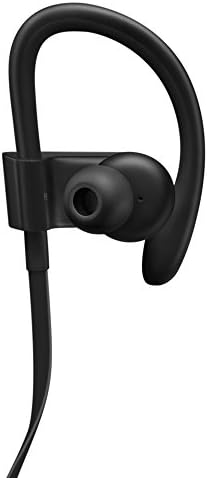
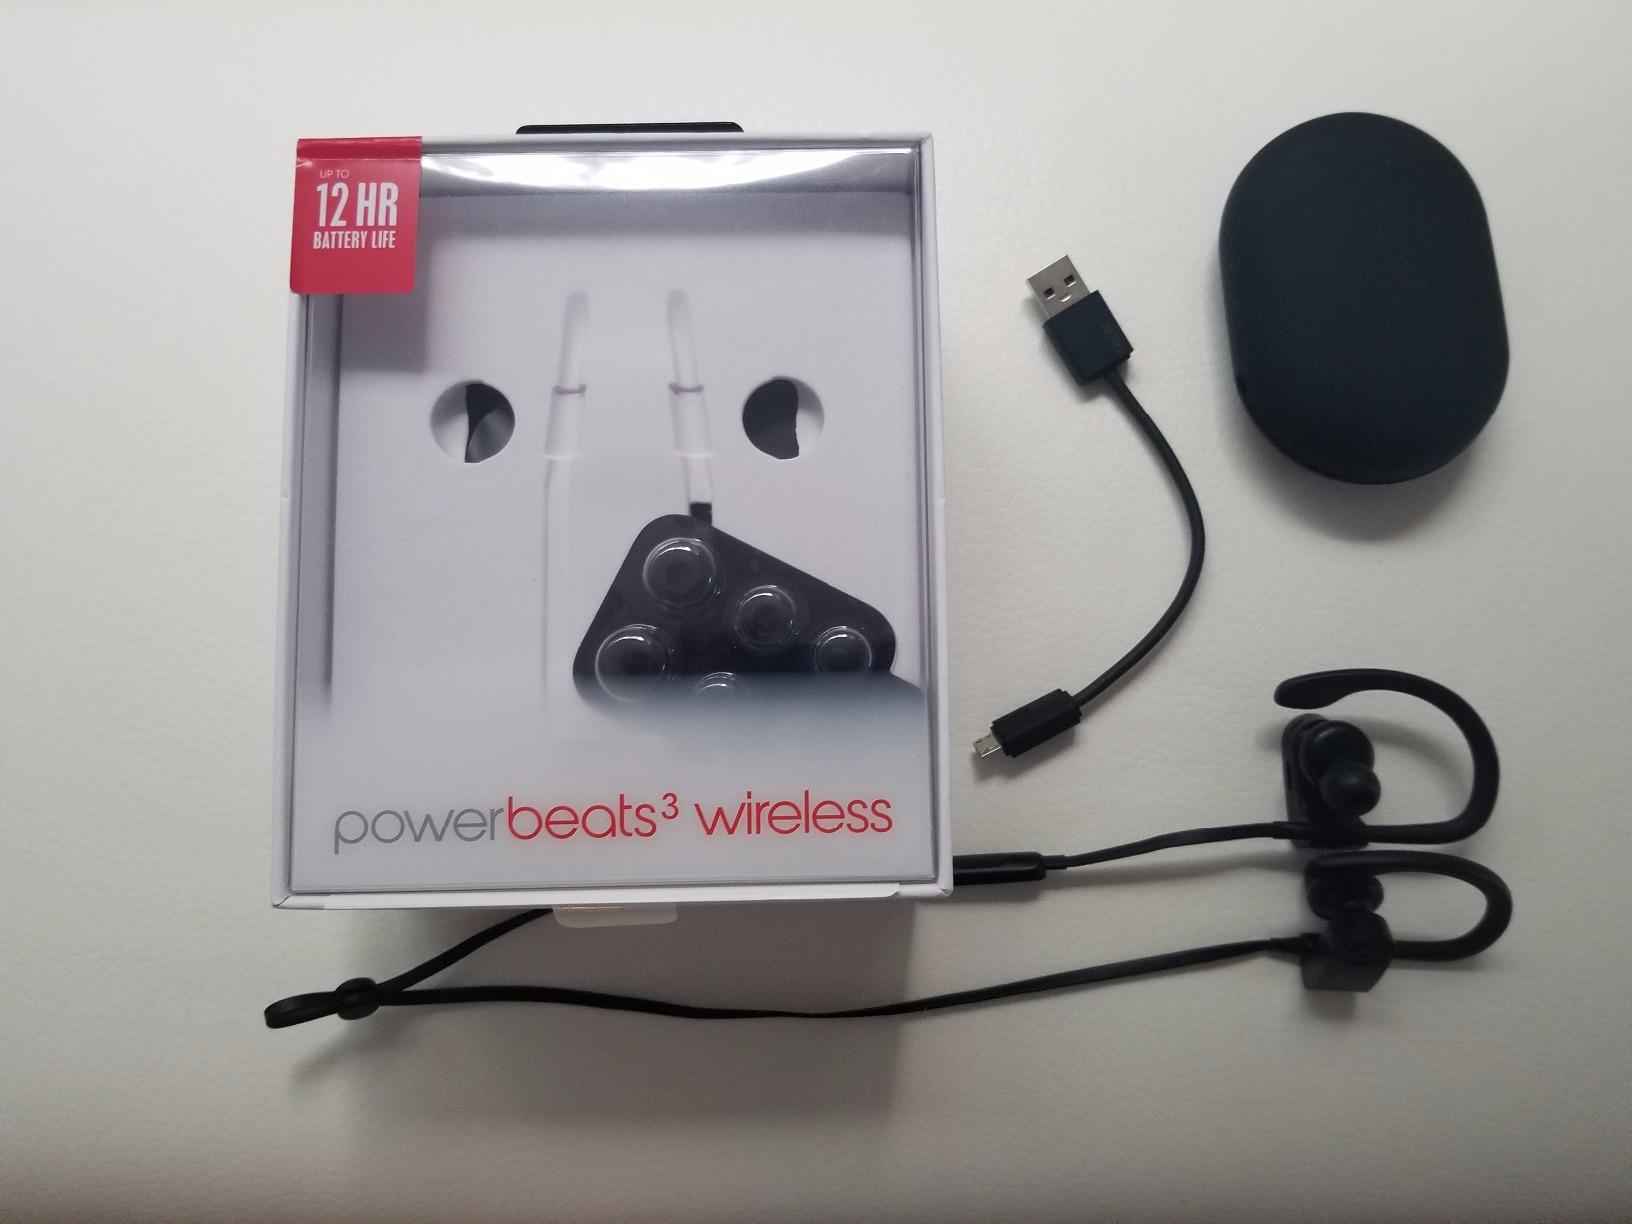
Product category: headphones
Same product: yes